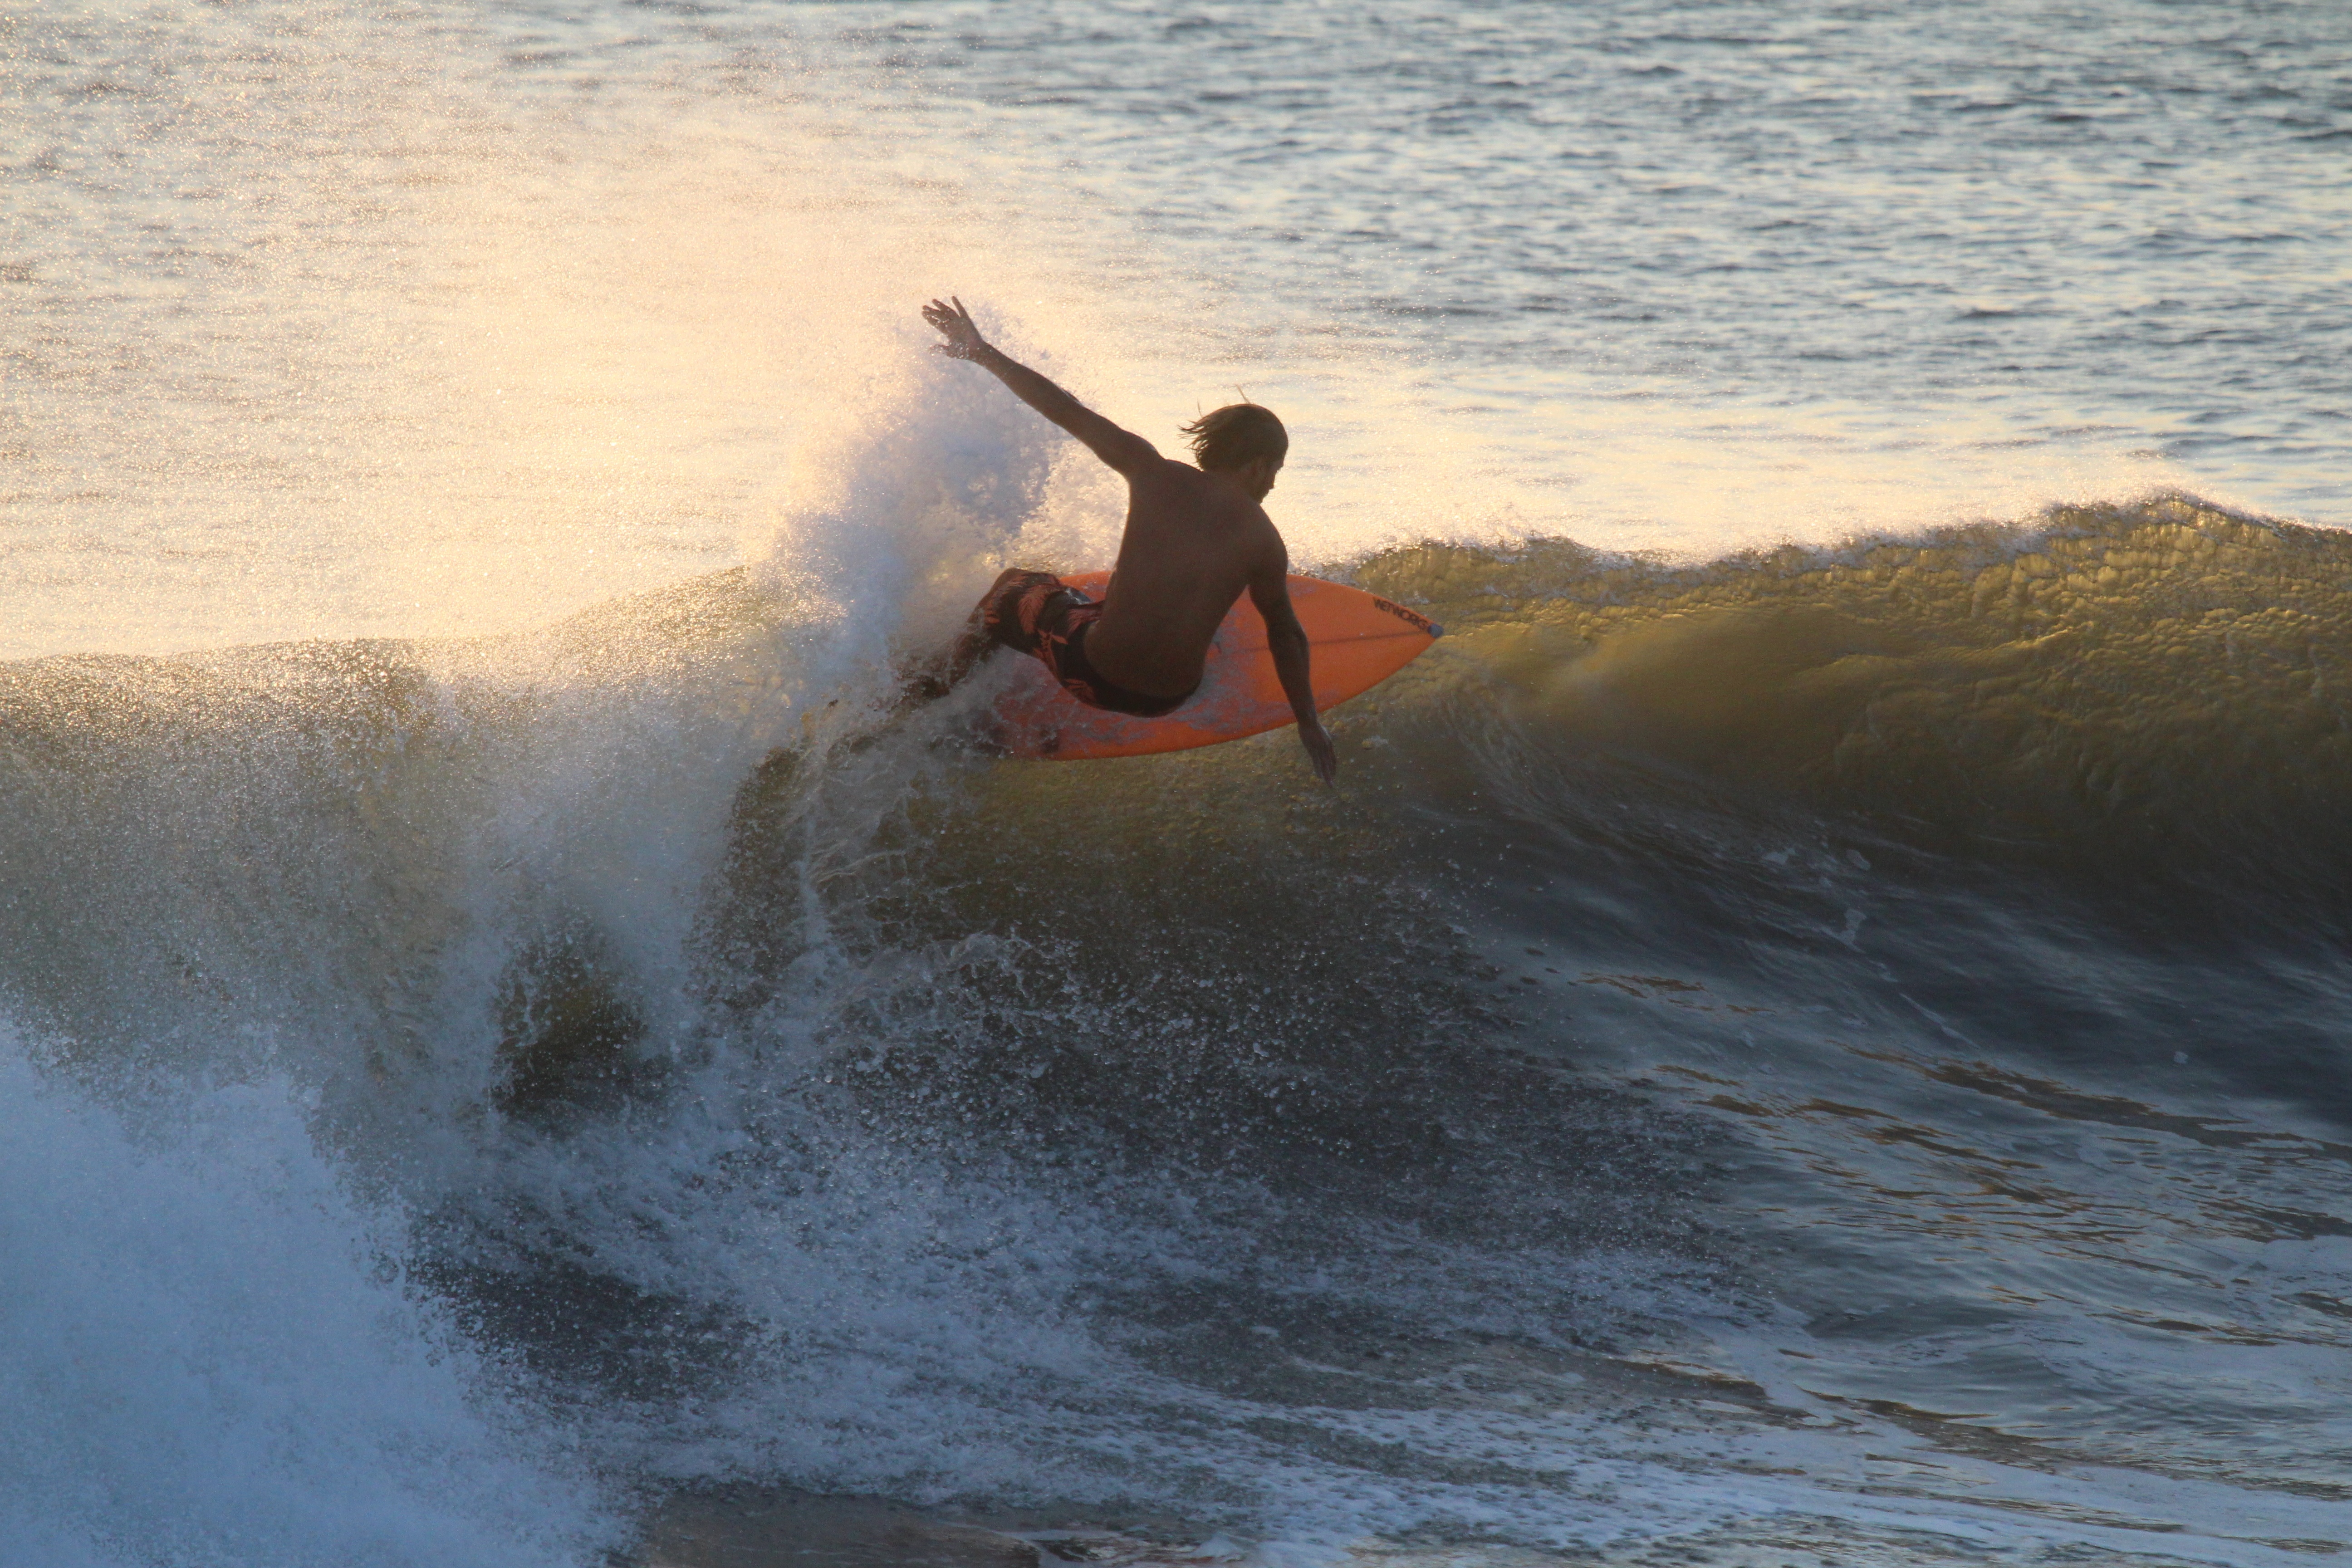
beach, sea, coast, sand, ocean, wave, surfing, surfboard, extreme sport, sports, skimboarding, water sport, wind wave, boardsport, surfing equipment and supplies, surface water sports, individual sports, bodyboarding